Buon viaggio pover'uomo

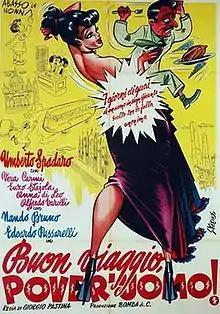

We are on the outskirts of Milan, where for thirty years the mild-mannered accountant Torquato, Sicilian by origin, who works in a company where the office manager and other employees never take him into consideration at best and despise him at worst. At home, he has to deal with everyday problems with family members and noisy neighborhoods. One morning the office manager assigns him a commission: he has to go to the registry office to collect important documents. He gets them and puts them in his leather briefcase, but decides to wander around the city center and, stopping inside a bar, gets distracted for a moment and another customer involuntarily exchanges his briefcase with his own. Forced to frantically research, the accountant manages to recover the stock exchange from the general markets; he returns to the office upset and there he is joined by a messenger who gives him a reward of 100,000 lire as a prize from the owner of the exchanged bag. Torquato thus decides to take a vacation, after the ruthless office manager has never granted it to him for eleven years, and decides to embark on a trip to Rome or Naples. Not without difficulty, he asked for the holidays due to the company, and made his family believe that he was traveling for business; at the last moment he buys a ticket to Capri and on the train he gives in to the flattery of a charming woman not suspecting that she is actually a thief. She takes off his wallet and, having arrived in Rome, the unfortunate person realizes that he is left without money and without documents. In desperation, he is forced to join a caravan of Milanese pilgrims who have arrived in the capital for the Holy Year. Having freed himself of their company, he goes around Rome in search of some relative of his who could possibly host him, but everything turns out to be in vain; he is therefore forced to spend the night in a convent room, and there a sort of religious vocation makes its way into his soul, while in the Lombard capital his family members, anxious for not having received phone calls, turn to the Commissariat in the hope of track it down. The friars of the convent discover at the same moment that Torquato's sudden vocation is not sincere; the clerk, repenting the crazy thought of him, buys a toy he had long promised to his son and leaves for Milan without knowing that his wife is about to join him in Rome. A nasty surprise awaits him: his child is seriously ill and is in danger of dying. The man, distraught, asks God for forgiveness and, just when his wife returns out of breath, the miracle occurs with the healing of the son. Life for them will resume between the usual daily noises and the usual harassment suffered in the workplace, but the employee will start again with a new conviction of life and greater foresight, pressed by the rigors of the lived experience.